Lingnan architecture

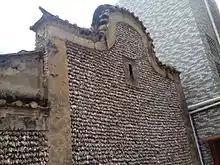
An oyster shell house.

Cold alleys (Jyutping: Laang hong; Traditional Chinese: 冷巷, literally "cold alley") has been called the "essence" of classical Lingnan architecture, and is utilized in the region outside the classical style. The cold alley is a narrow path walled on both sides by buildings, like a corridor within the complex. The narrowness of a cold alley results in an increase in wind speed within, which in turn causes the hot air in the rooms connected to the cold alley to be brought out more quickly while cool air enters, achieving good ventilation - a trait very useful in the subtropical Lingnan. Cold alleys can be divided into two types: indoor and outdoor. When used indoor, a cold alley rarely receives sunshine. When used outdoor, a cold alley (called "blue cloud alley" in this case) receives relatively little sunshine due to being shadowed by the tall buildings that wall it from both sides. Either way, this results in even better cooling effect.